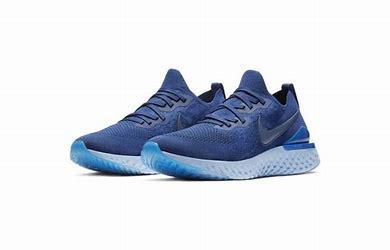
Brand: Nike
Model: Epic React Flyknit 2